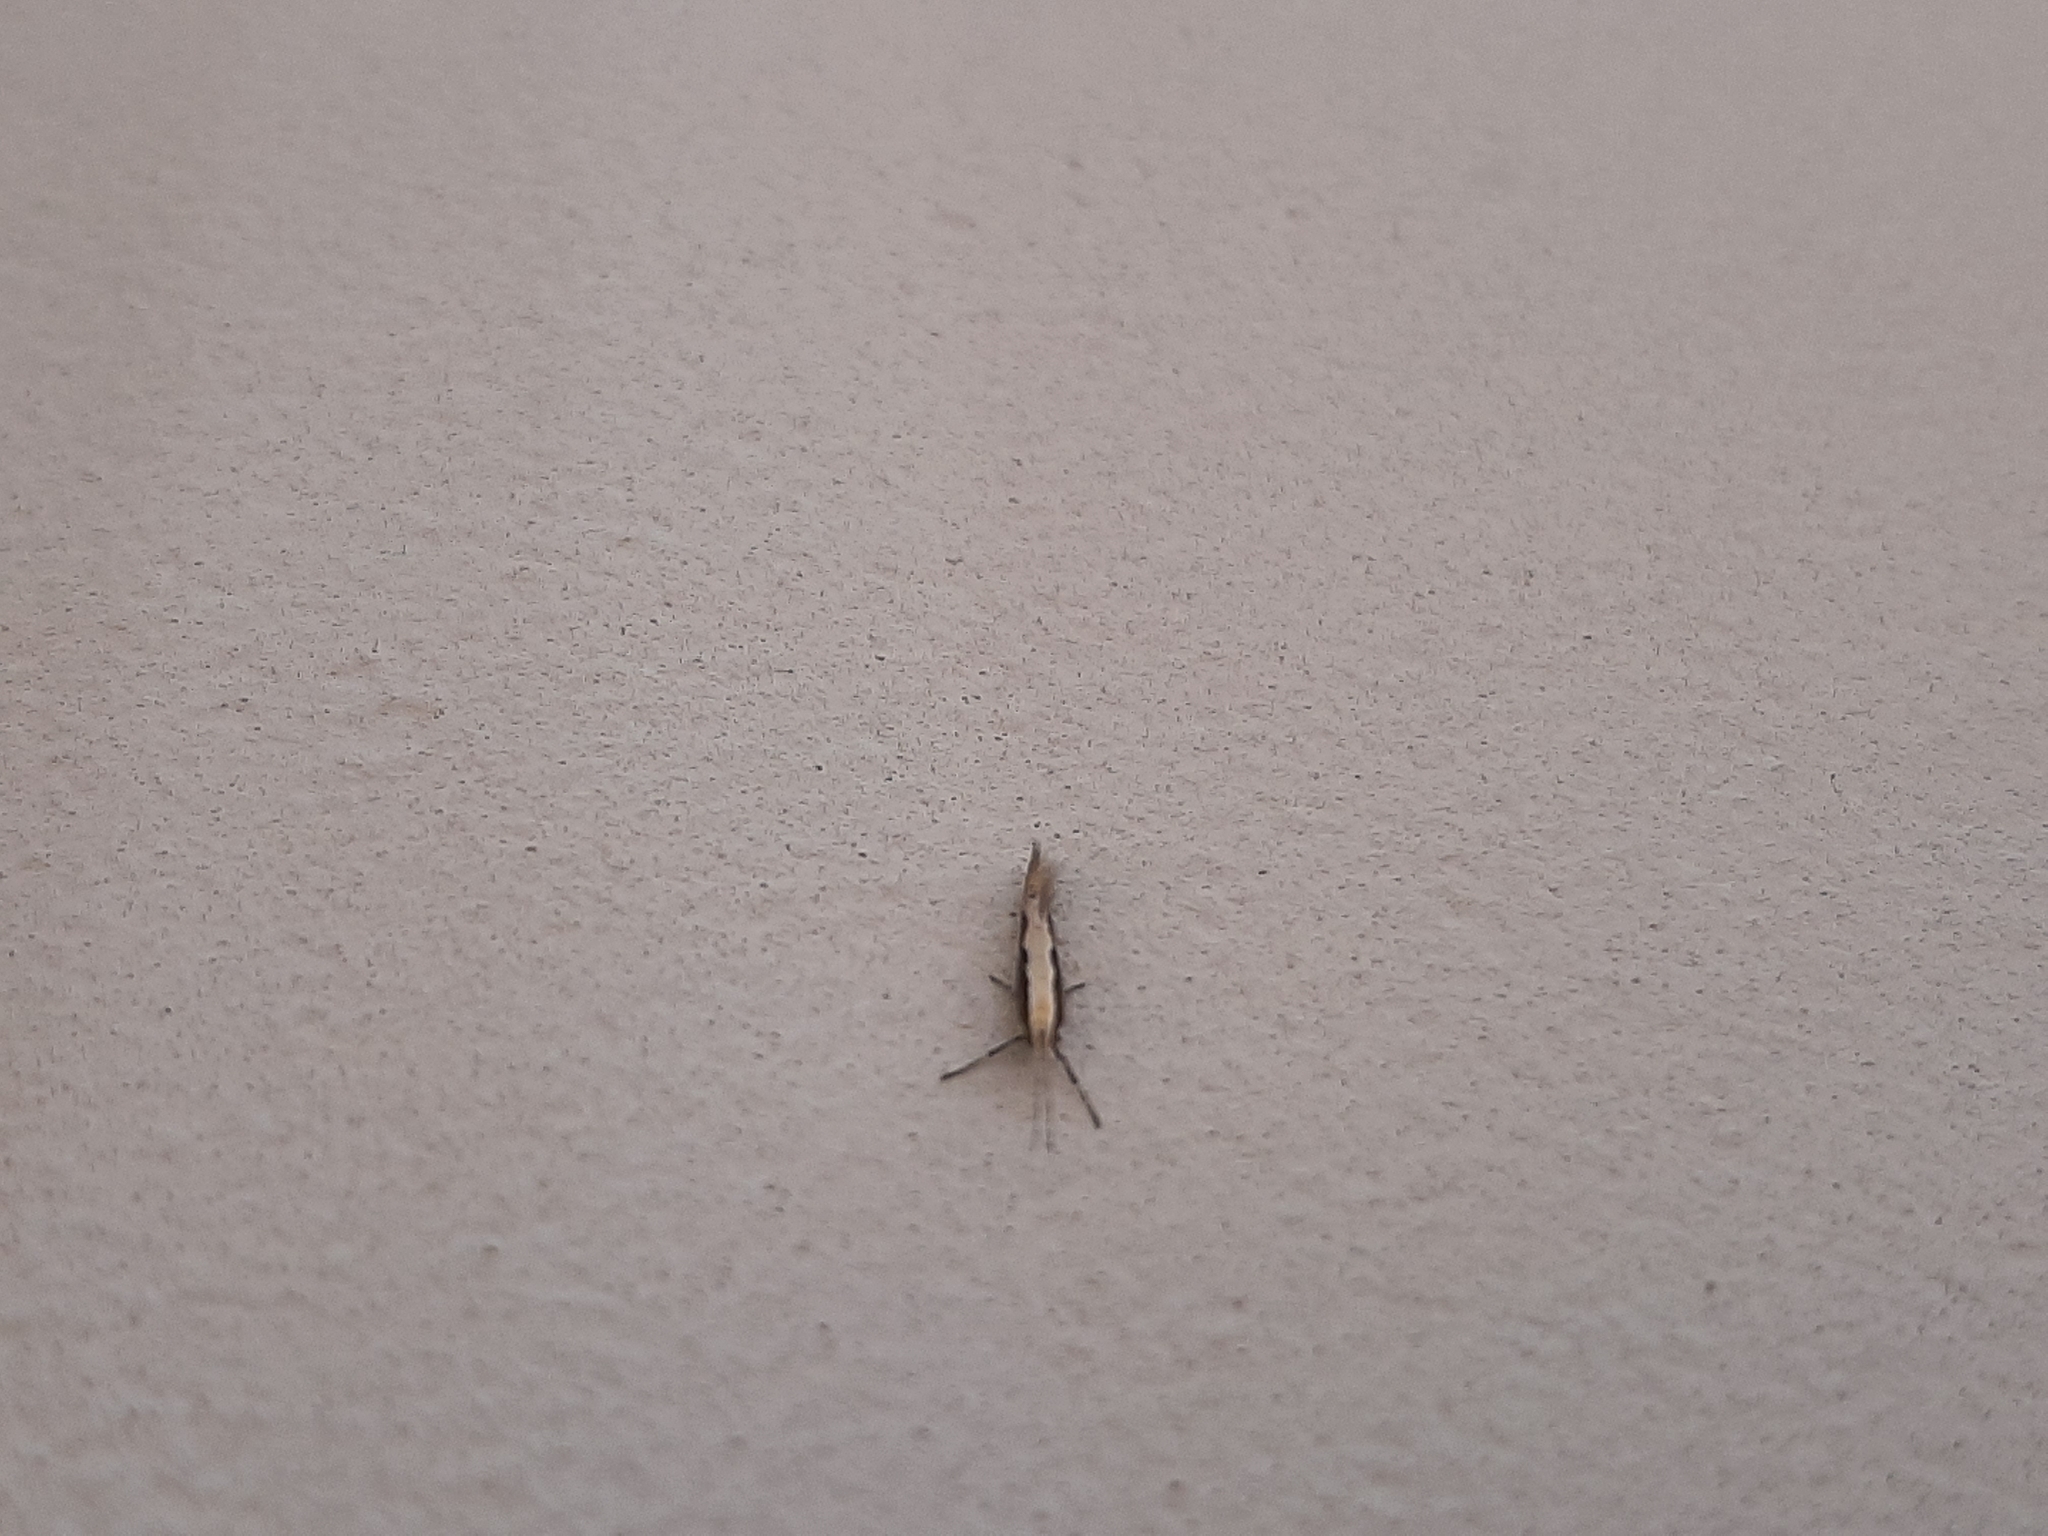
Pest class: diamondback_moth